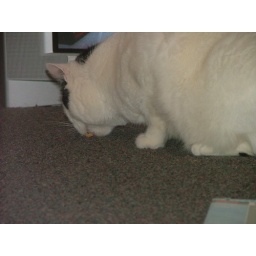
Ali eating a moth he caught when it flew in the open window.